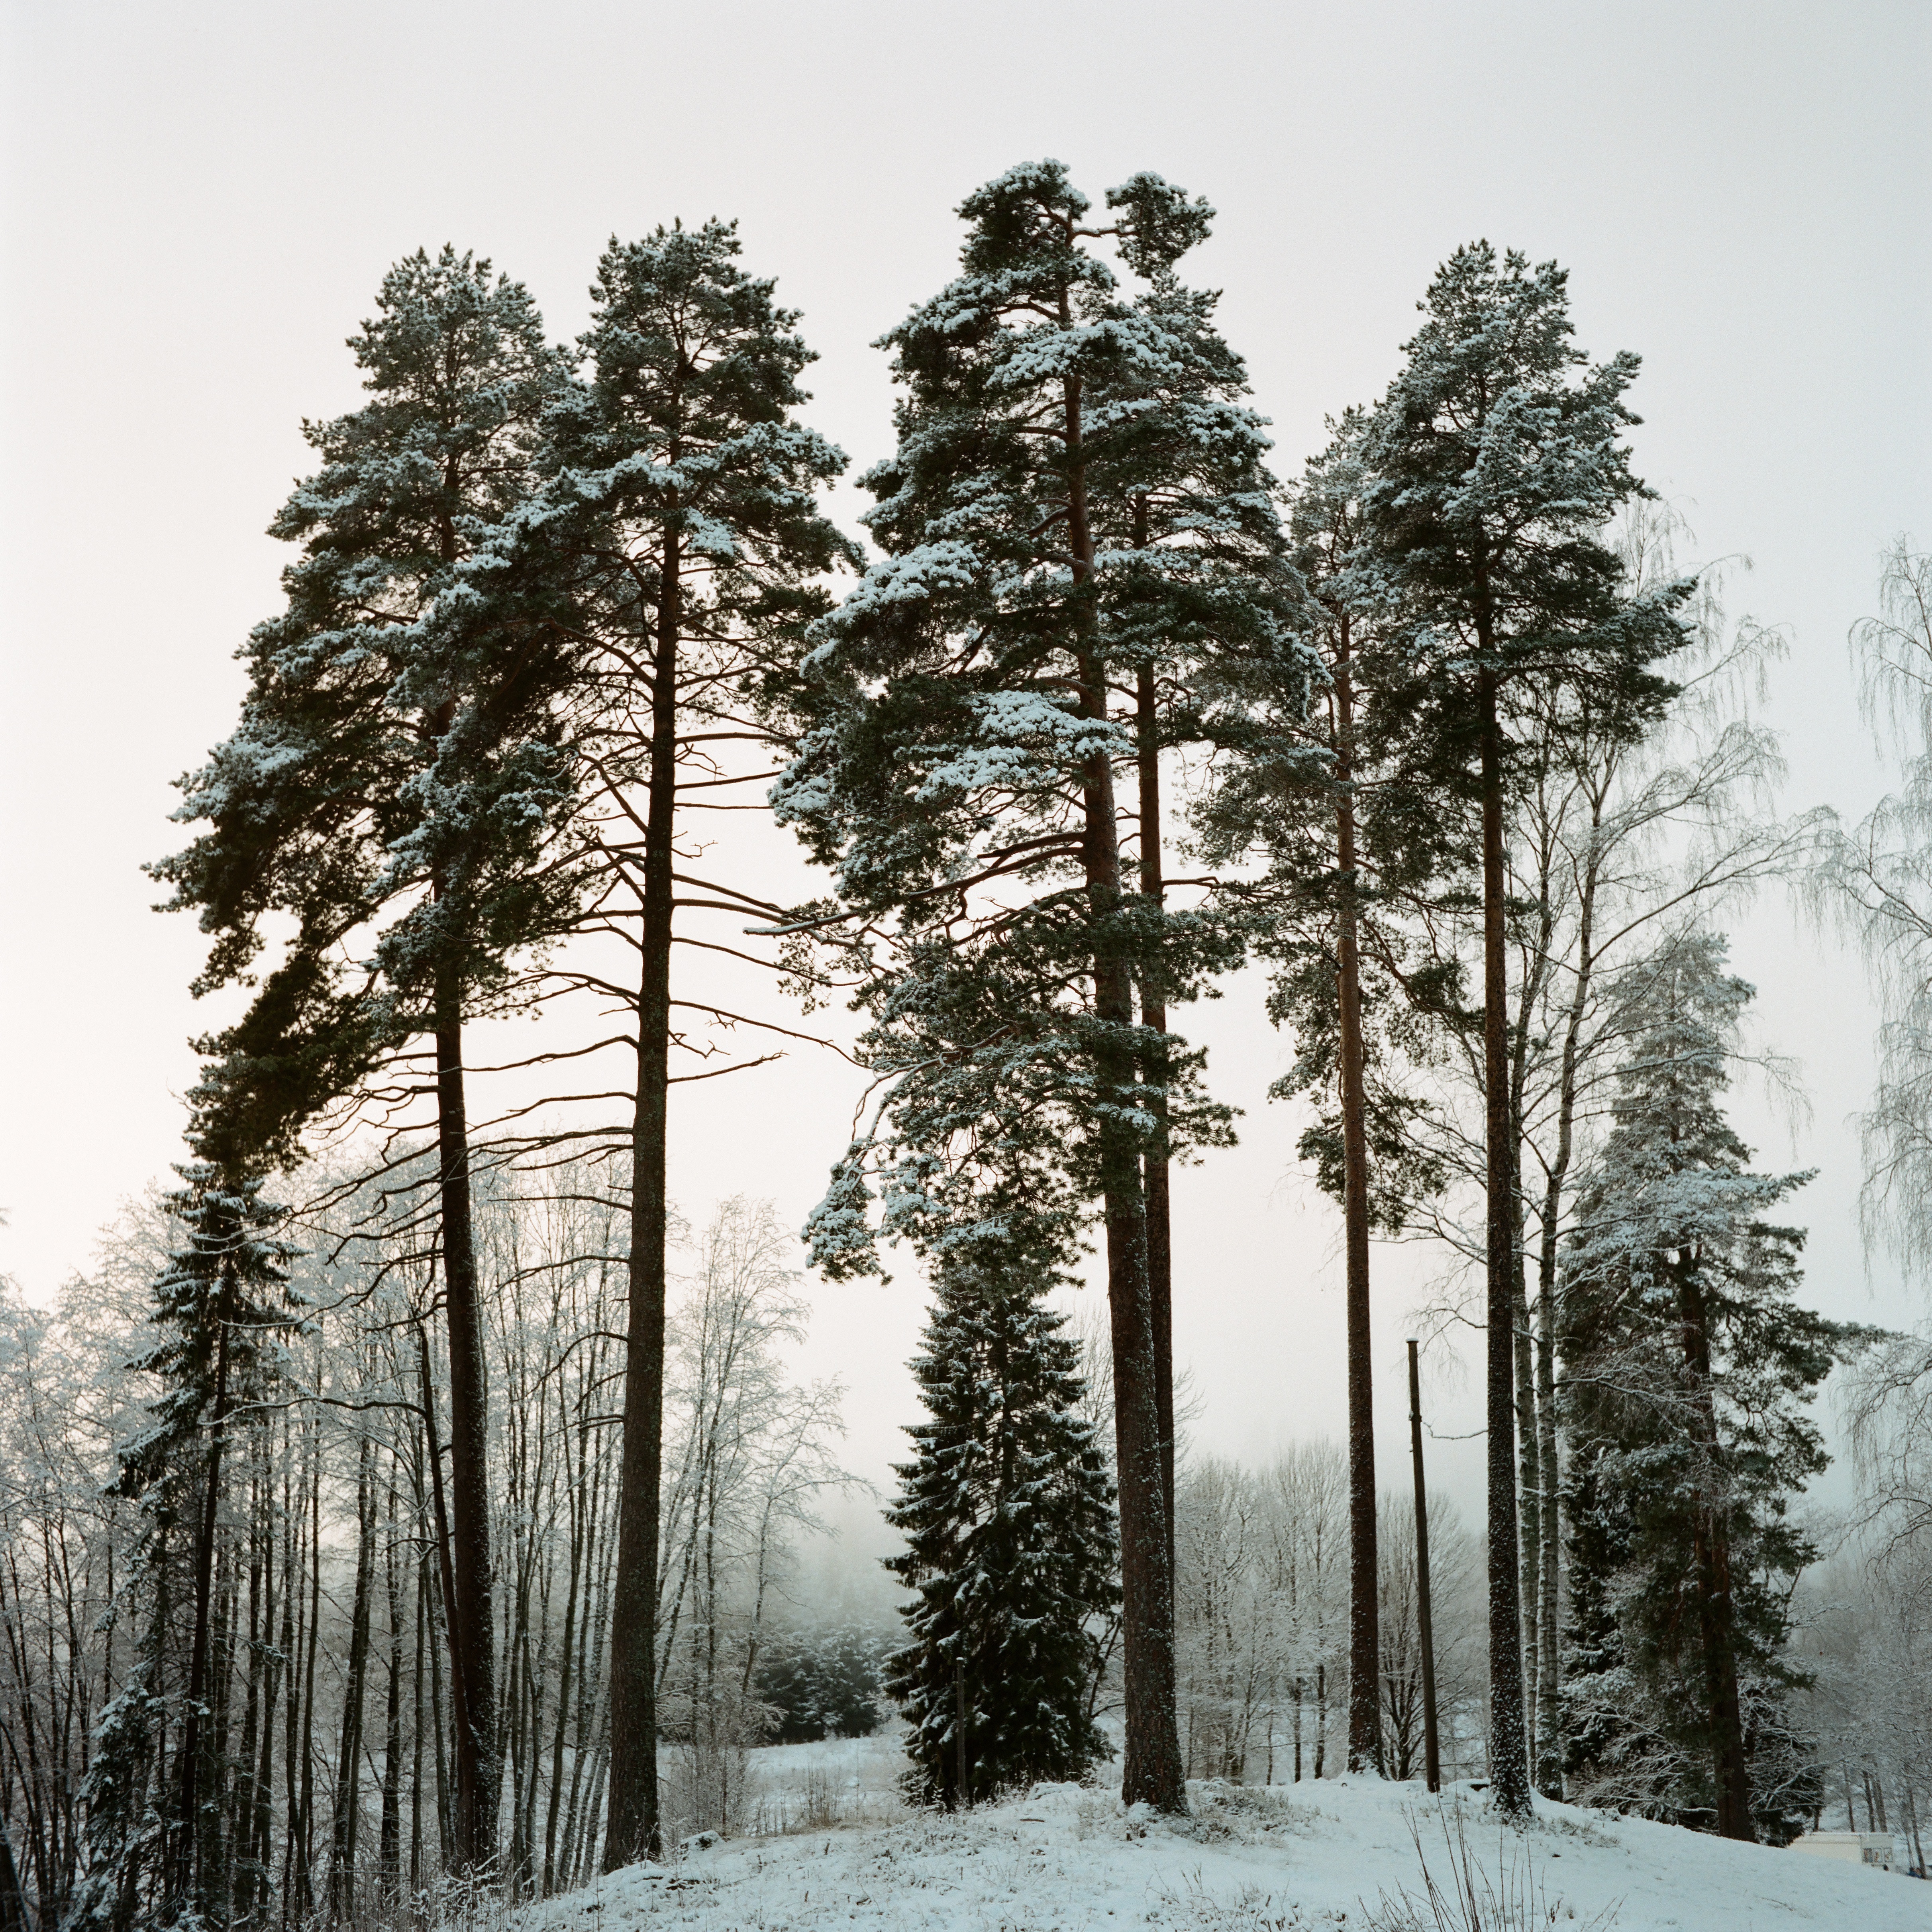
tree, forest, branch, snow, winter, plant, evergreen, weather, fir, season, conifer, spruce, woodland, habitat, larch, ecosystem, biome, natural environment, woody plant, temperate coniferous forest, land plant